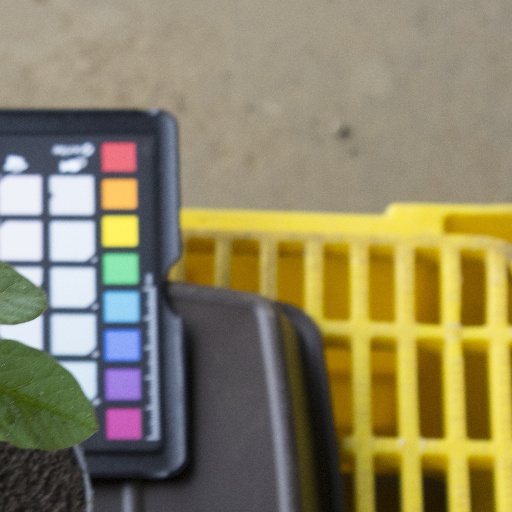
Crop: soybean